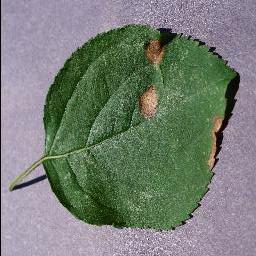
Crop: apple
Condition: black_rot